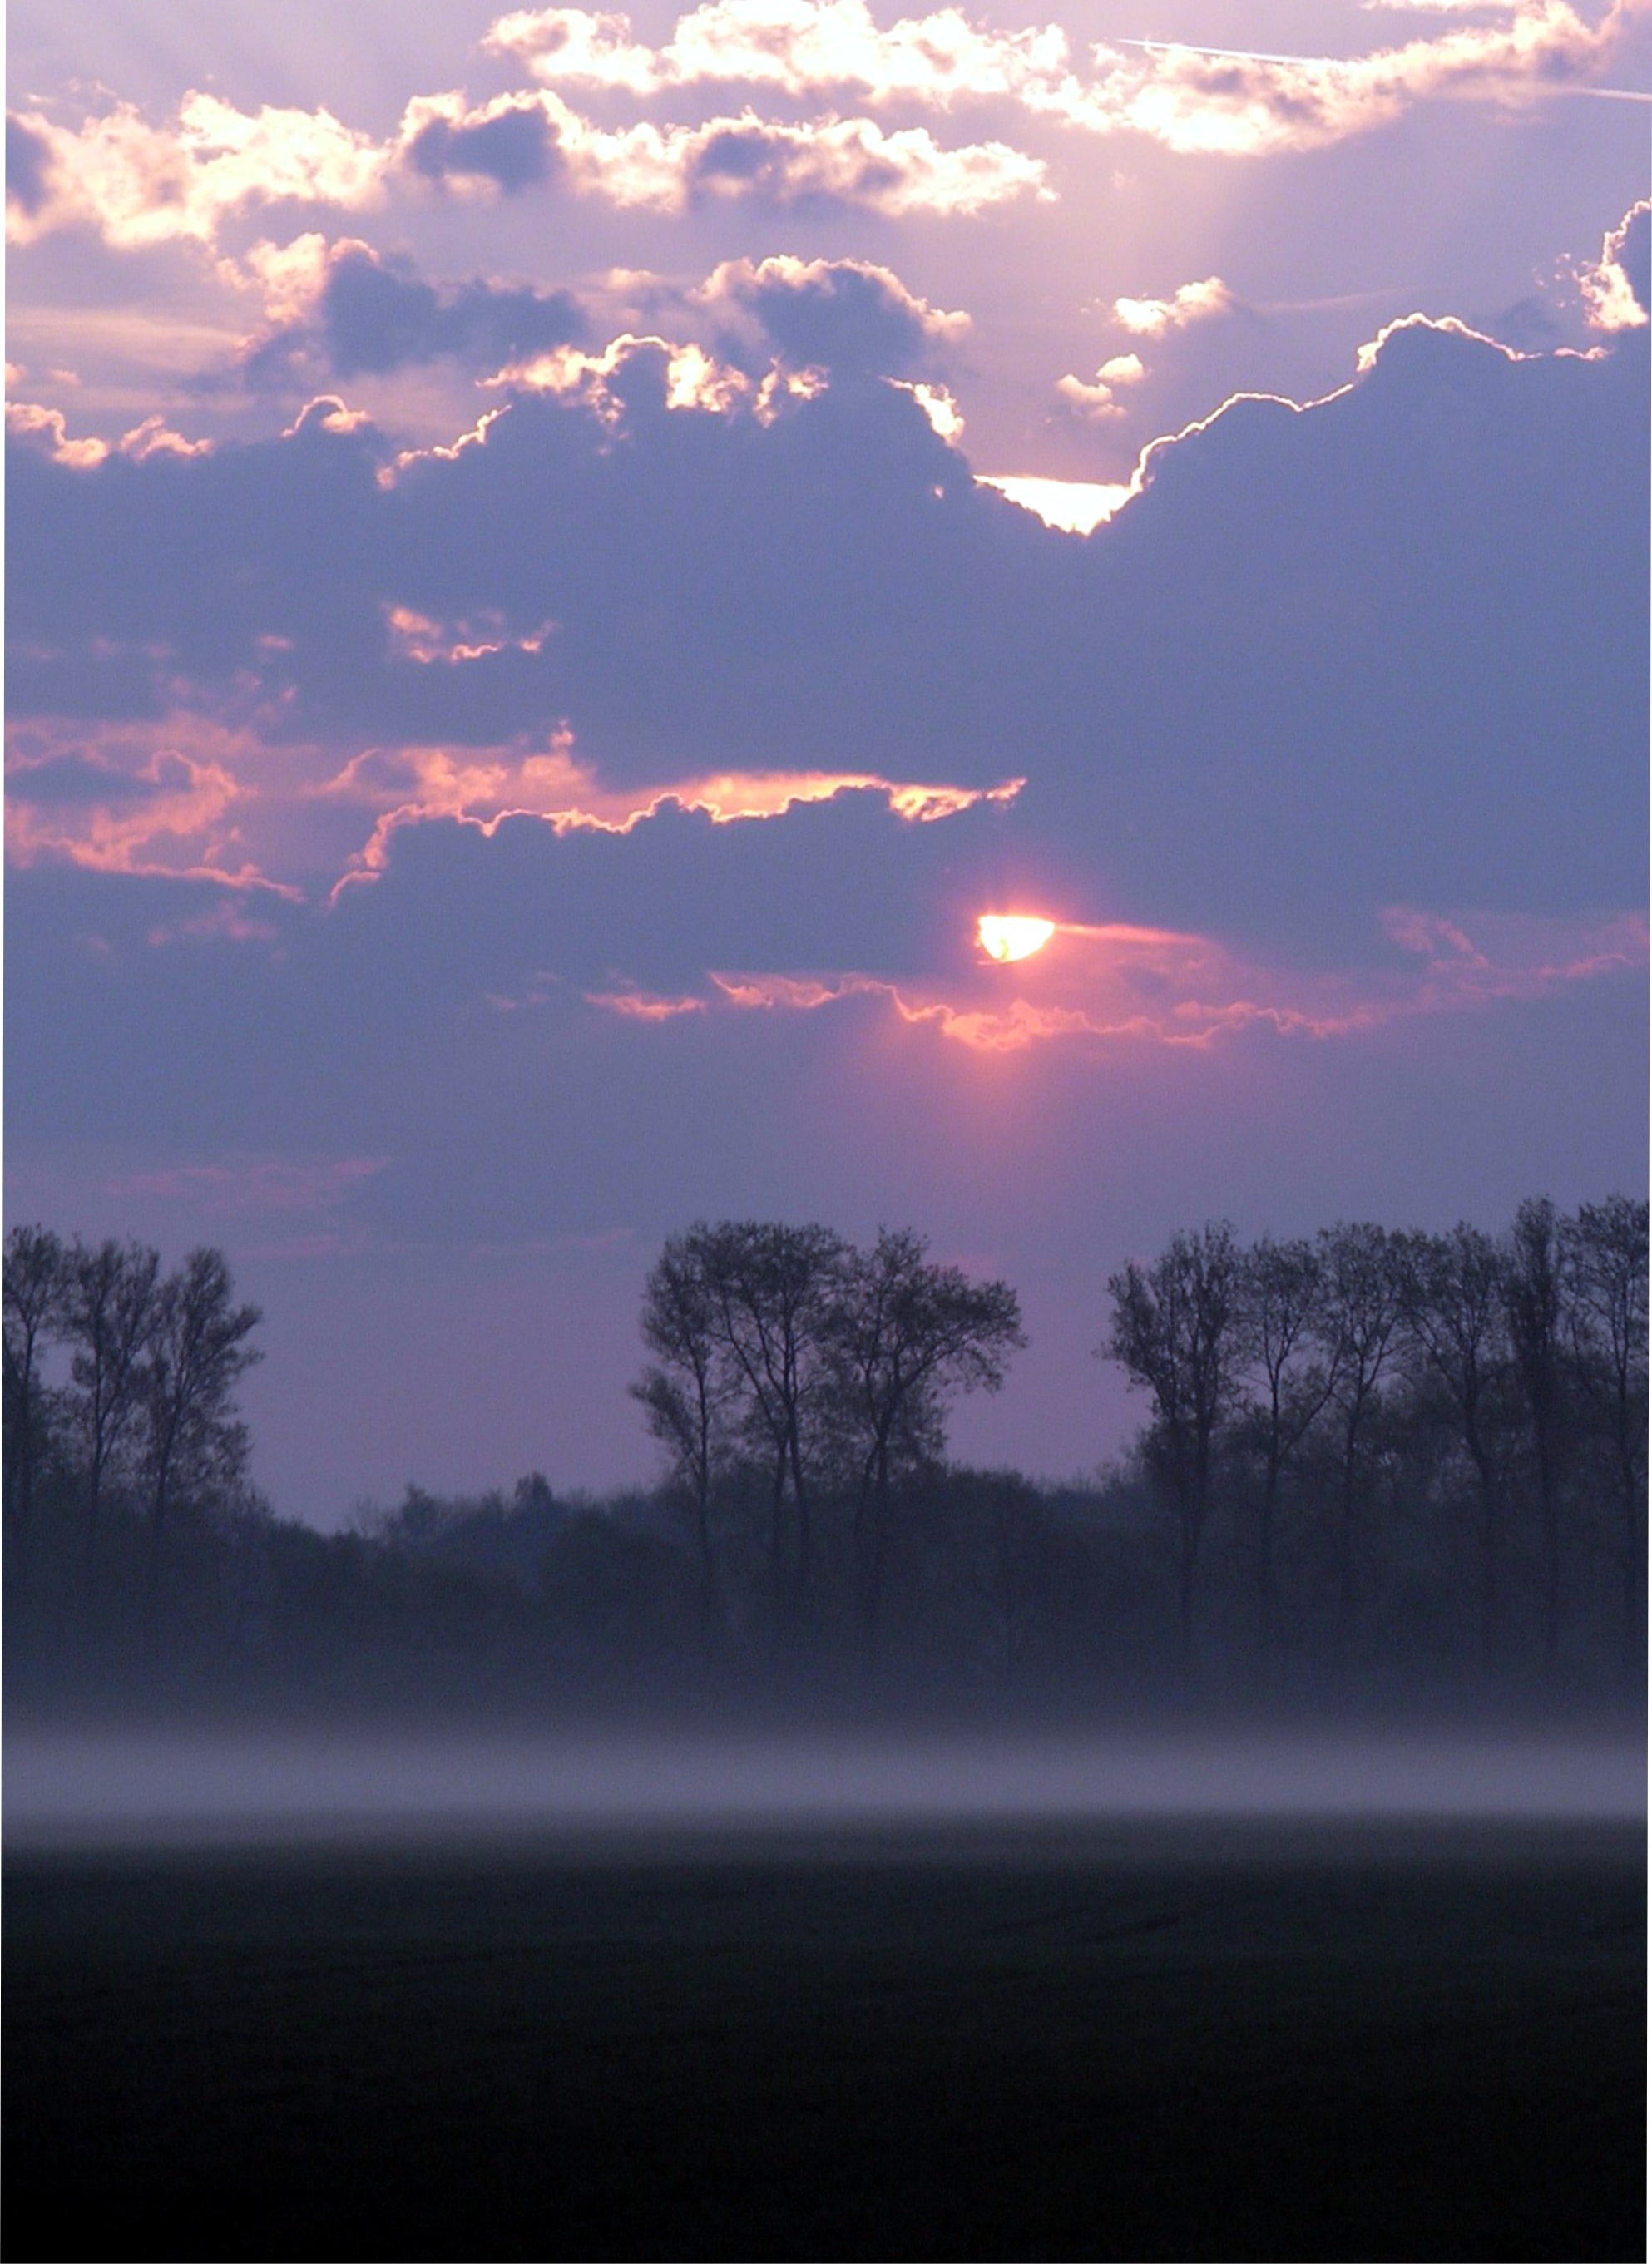
horizon, cloud, sky, sun, sunrise, sunset, mist, sunlight, morning, dawn, atmosphere, dusk, evening, reflection, autumn, mood, silent, morgenstimmung, afterglow, back light, morning mist, atmospheric phenomenon, red sky at morning